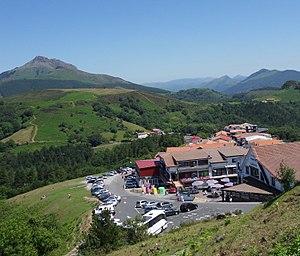
Col D'ibardin. En arrière plan, en haut à gauche
Urrugne est une commune française du Pays basque français, dans le département des Pyrénées-Atlantiques en région Nouvelle-Aquitaine.